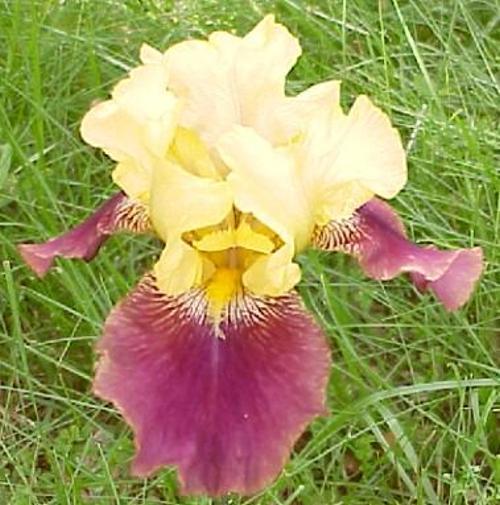
Flower: Iris